Lactuca

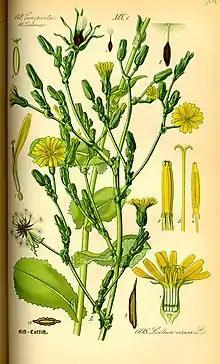
Wild lettuce ("Lactuca virosa") by Otto Wilhelm Thome in "Flora von Deutschland, Österreich und der Schweiz", 1885

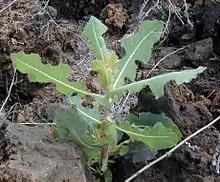
Prickly lettuce ("Lactuca serriola")

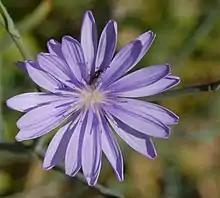
"Lactuca tenerrima"

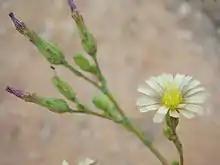
"Lactuca serriola"

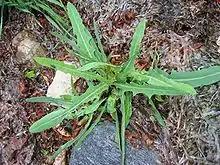
"Lactuca tatarica"

There are different concepts of the species within "Lactuca". It is not clear how many distinct species are known, and estimates vary from 50 to 75 so far.